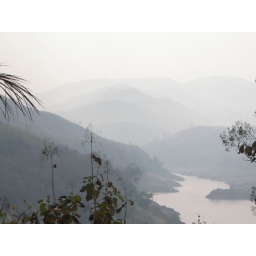
river and mountains in Laos